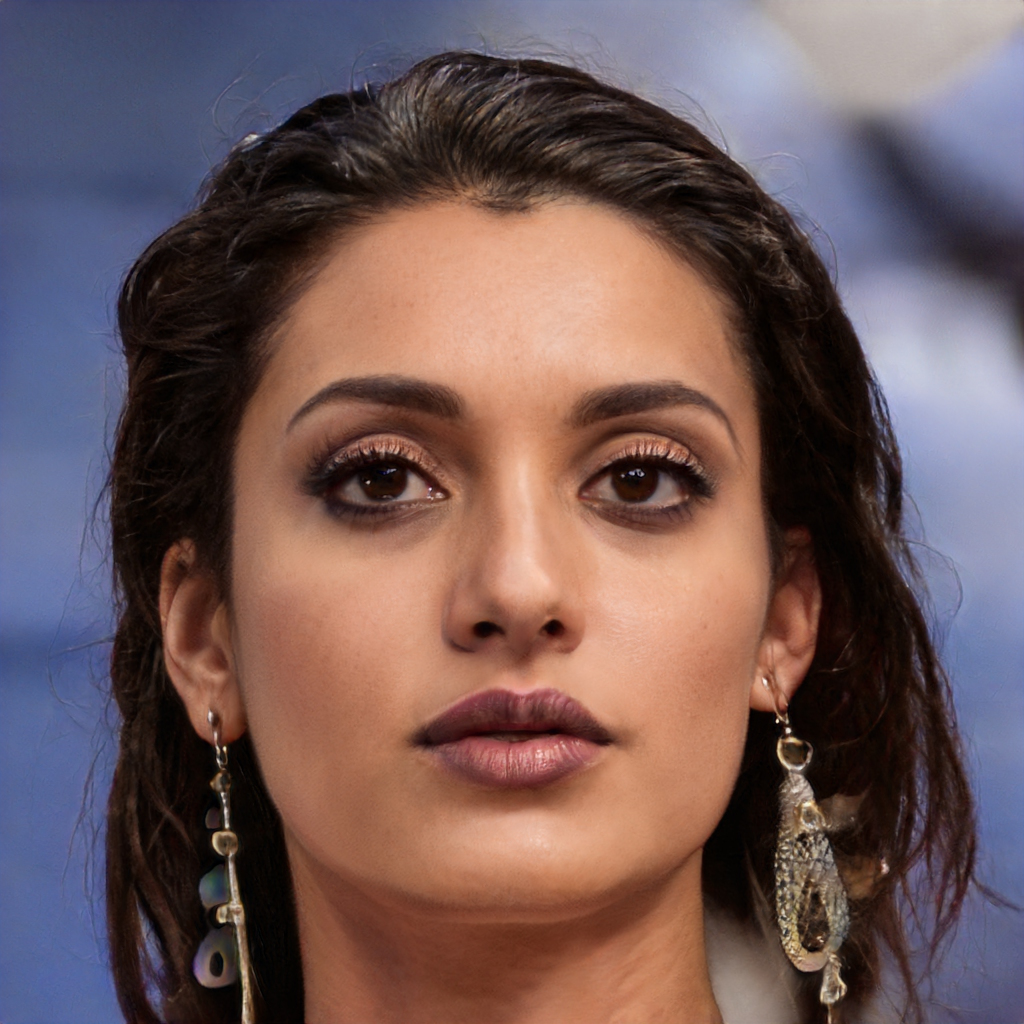
Gender: Female